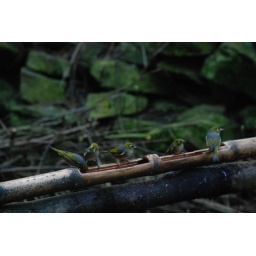
5 green birdies sitting in a tree